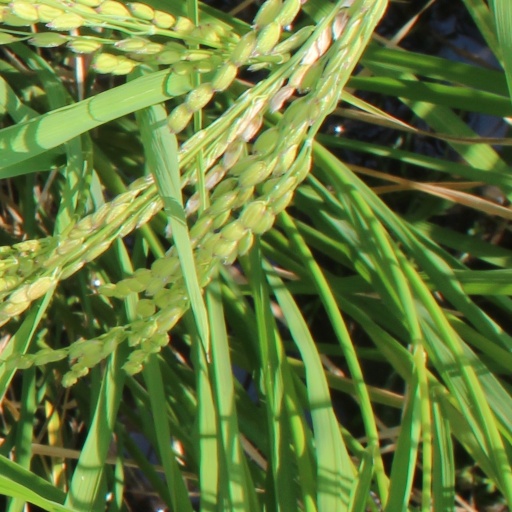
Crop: rice